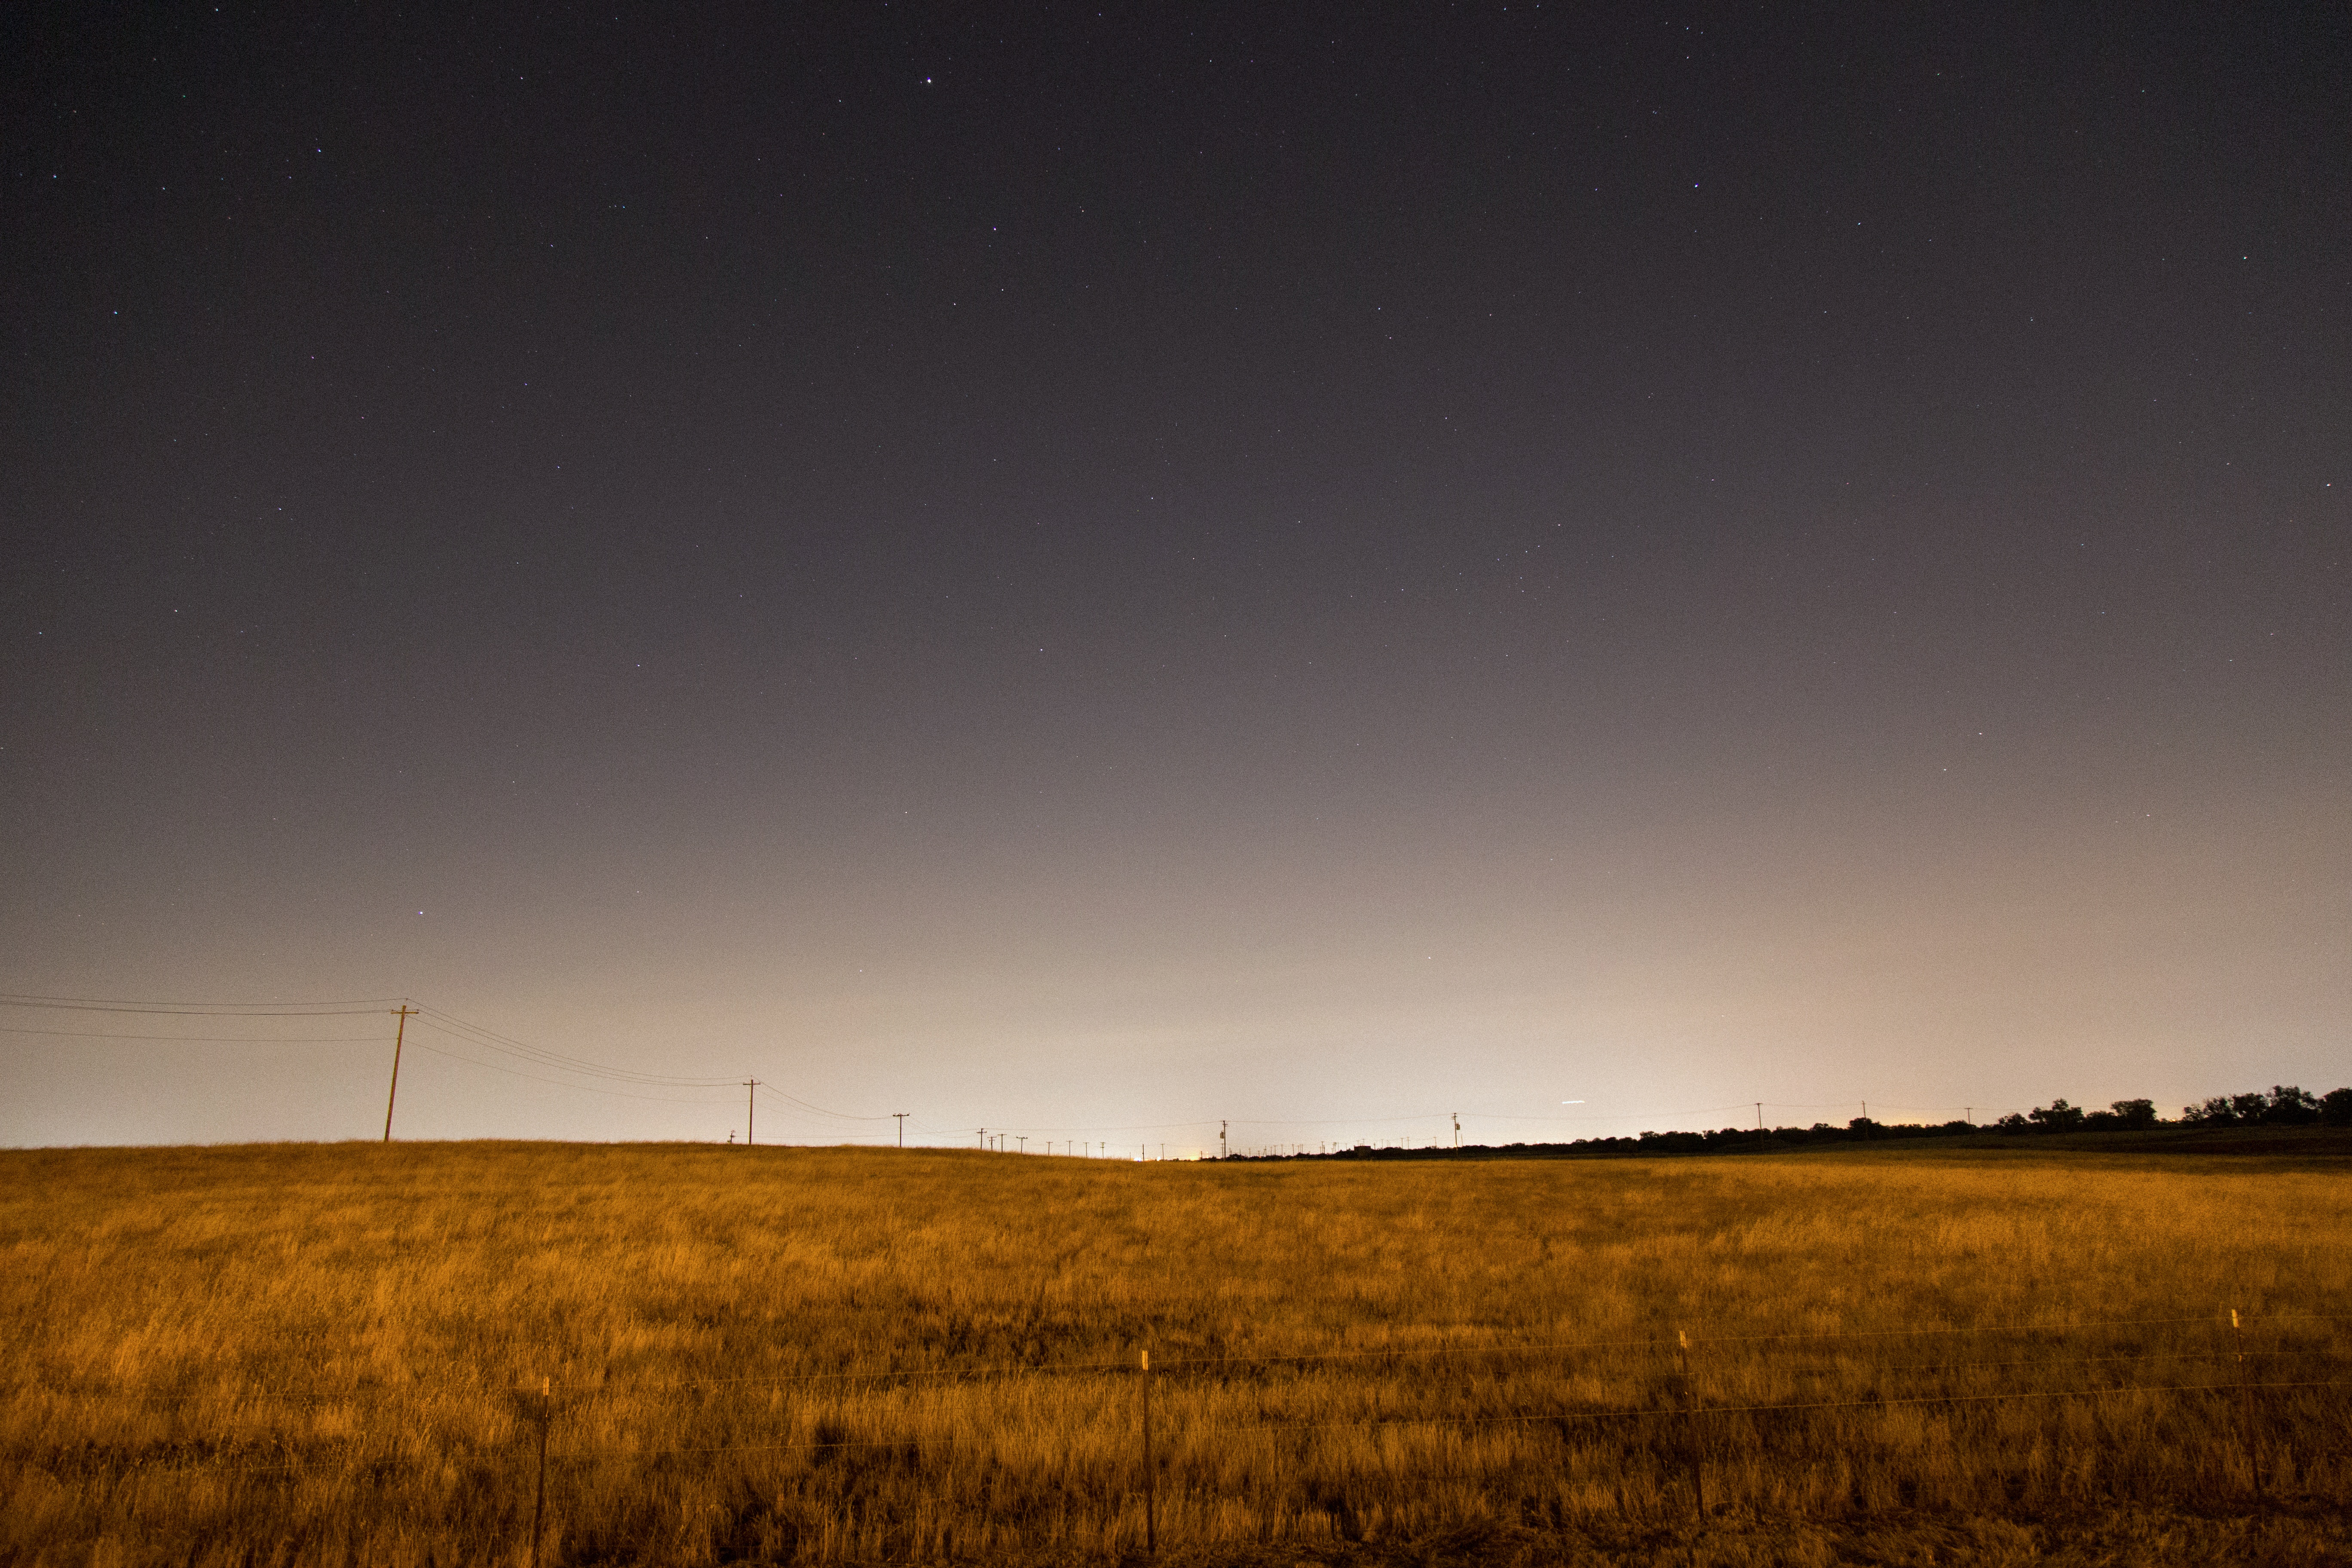
nature, horizon, light, cloud, sky, field, night, prairie, sunlight, morning, wind, dawn, atmosphere, dusk, evening, darkness, plain, astronomical object, atmospheric phenomenon, atmosphere of earth